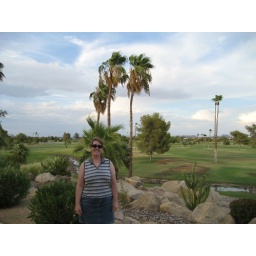
Me - by the Sun City West golf course - palm trees and mountains in the background